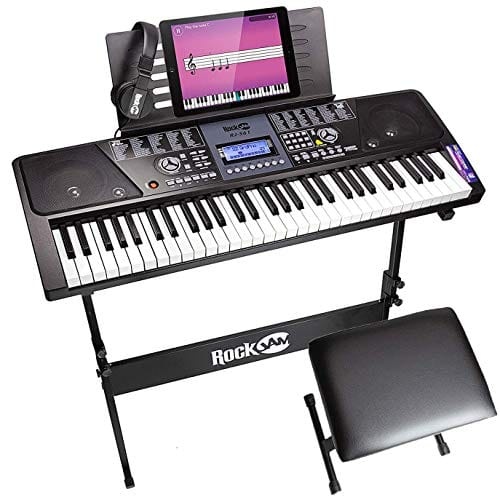
RockJam 61 Key Keyboard Piano With LCD Display Kit, Keyboard Stand, Piano Bench, Headphones, Simply Piano App & Keynote Stickers
Brand: RockJam
Brand: RockJam Color: Black Features: The RockJam 561 keyboard piano super kit includes a digital keyboard with 61 full-size keys giving you that traditional piano feel whilst maintaining a portable and compact design that can be powered by either mains power (power supply included) or batteries This RockJam 561 piano keyboard features an LCD display panel that both displays and engages the 100 rhythms, 50 tones, teaching functions, and 30 demo songs that are part of its functionality The RockJam 561 electric piano has record and playback functionality allowing you to build layers to your sound. This music keyboard super kit package includes a keyboard stand that is sturdy in design and can be adjusted to suit keyboard piano players both young and old This electric piano keyboard super kit contains a padded seat that is easily folded and has a thick padded seat for hours of comfortable play Binding: Electronics Release Date: 05-01-2016 Details: The RockJam 561 Super Kit includes a 61-key keyboard piano, a keyboard stand, a padded piano bench, keynote stickers, a music stand, and a pair of high-quality headphones. In addition to this, this electric piano keyboard kit comes with exclusive content to Simply Piano, an apple, and an android app that will teach aspiring musicians how to play. This intuitive keyboard comes with a power supply for use at home, but can also be powered by 6 x 1.5V Size D batteries so you can take it on stage or on the road. The keyboard has a crisp LCD screen, and provides instructions for beginners, telling them which keys to press or chords to play while trying demo songs, making it the perfect keyboard for budding musicians. Although the keyboard is compact, the keys themselves are full size. The sturdy and portable keyboard stand is a great way to ensure the keyboard’s stability and is very easy to fold up and take on the road. The padded piano stool is a comfortable choice for pianists of all ages. The included over-ear headphones enable pianists to play without disturbing anyone around them. And when a concert is called for, the keyboard has built-in speakers that will fill the room with rich, resonant sound. The keyboard also has a wealth of preloaded sound options, including 50 demo songs, 100 rhythms, and 100 sounds. Package Dimensions: 38.1 x 16.0 x 12.8 inches Languages: English
Category: Arts & Entertainment > Hobbies & Creative Arts > Musical Instruments > Electronic Musical Instruments > Musical Keyboards > Synthesizer Keyboards